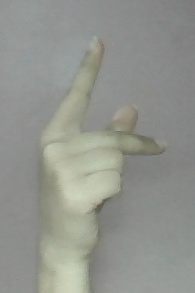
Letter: dha